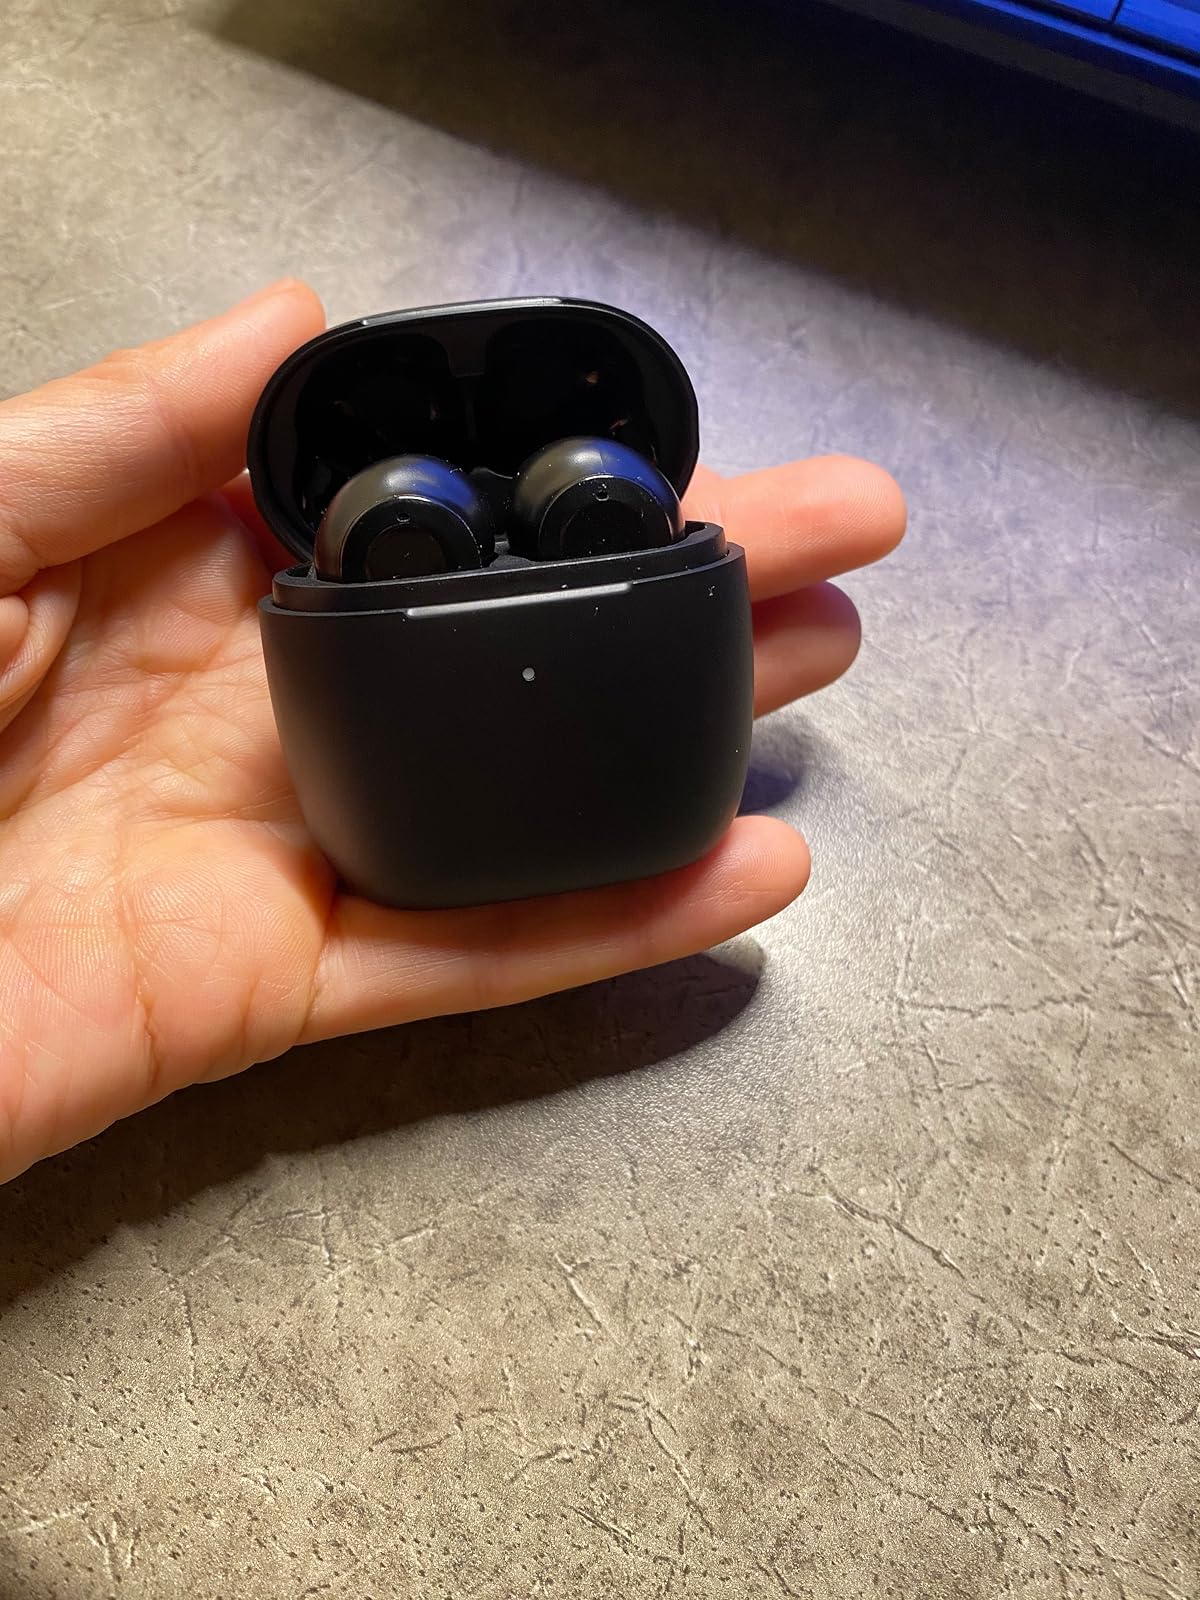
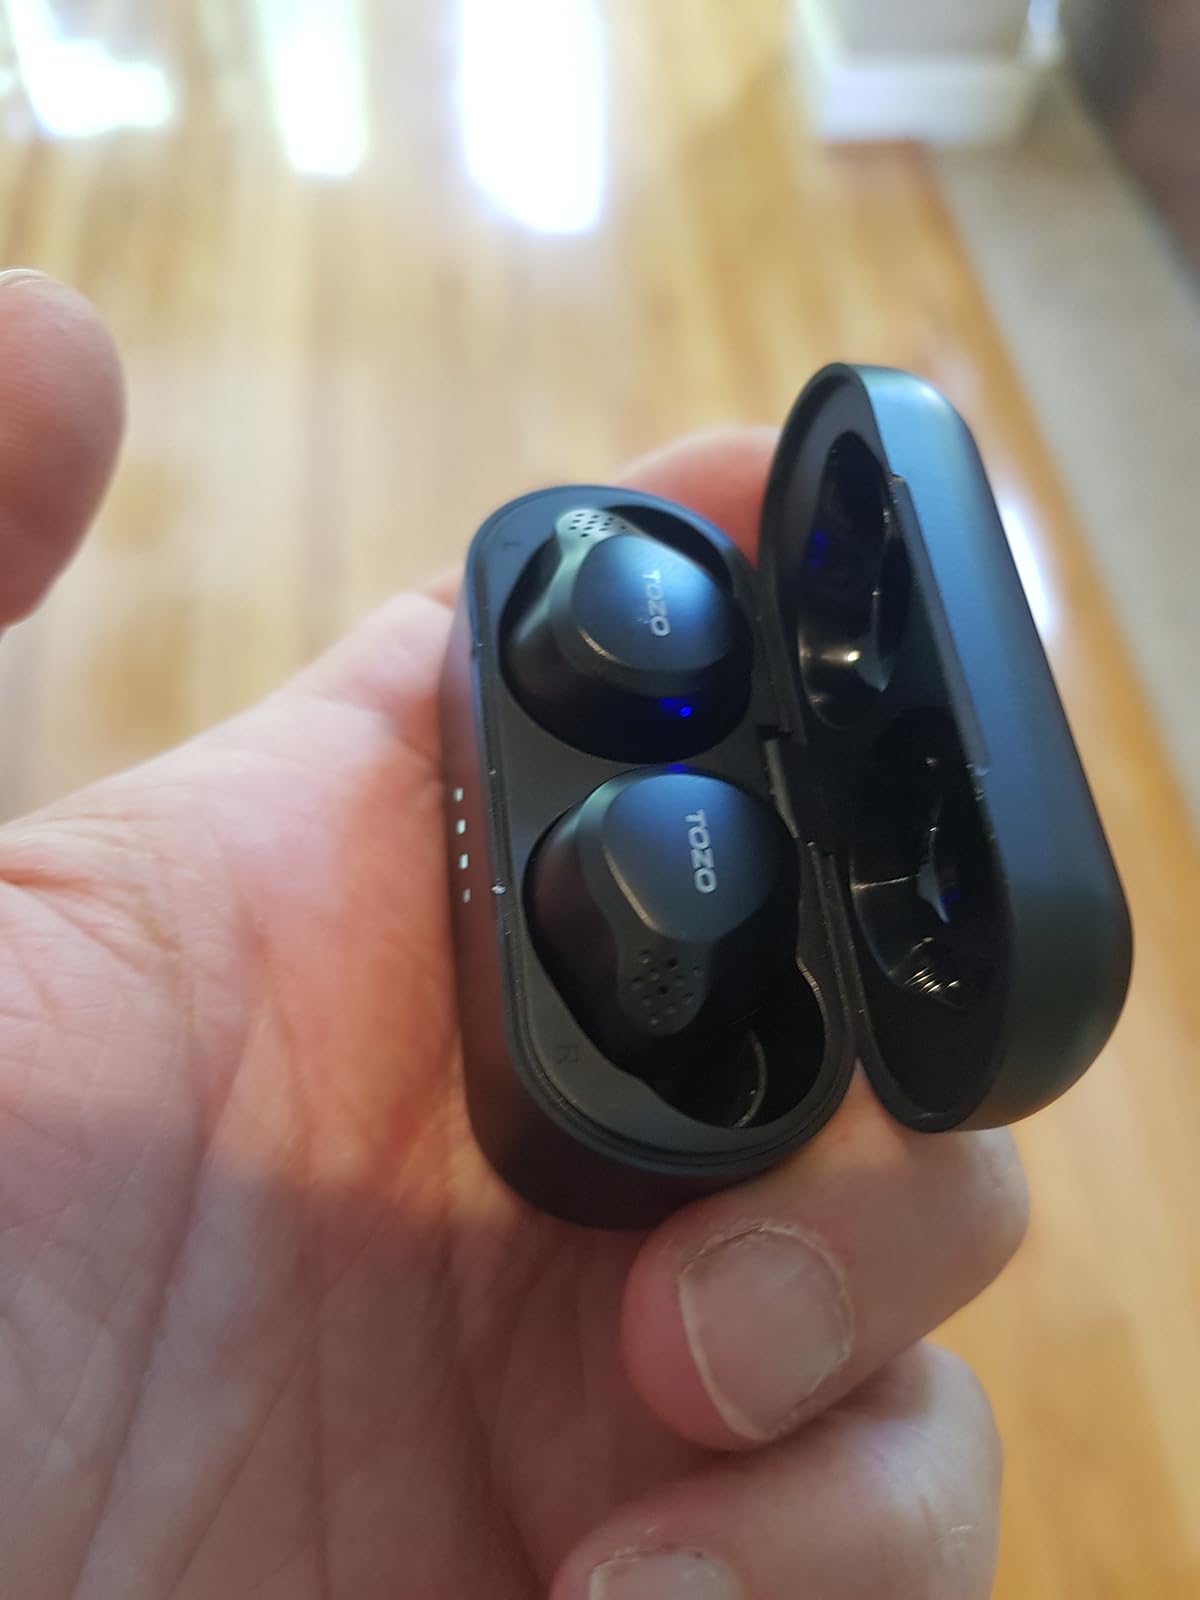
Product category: earbuds
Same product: no